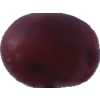
Label: pink_grape